Harl Pease

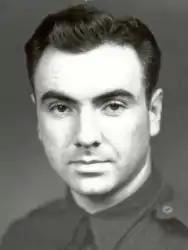

Harl Pease Jr. (April 10, 1917 – October 8, 1942) was a United States Army Air Corps officer and a recipient of the United States military's highest award, the Medal of Honor, for his actions during World War II. Pease Air National Guard Base is named for him.